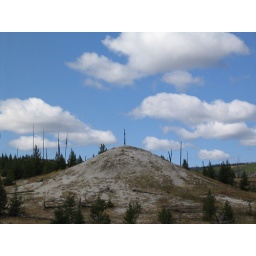
interesting mound with single tree in daisy geyser area